Palisades Park (Santa Monica)

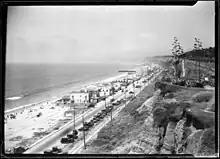
The Santa Monica coastline looking north from Palisades Park, c. 1920

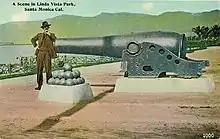
Civil War cannon (1908) in Palisades Park (formerly Linda Vista Park), Santa Monica

Palisades Park is a park in Santa Monica, California. The park is located along a section of Ocean Avenue on top of an uplifted unconsolidated sedimentary coastal Quaternary terrace with exposed bluffs, offering views of both the Pacific Ocean and the coastal mountains. Originally named Linda Vista Park, it was established in 1892 following donations by city founders Arcadia Bandini de Stearns Baker and John Percival Jones.